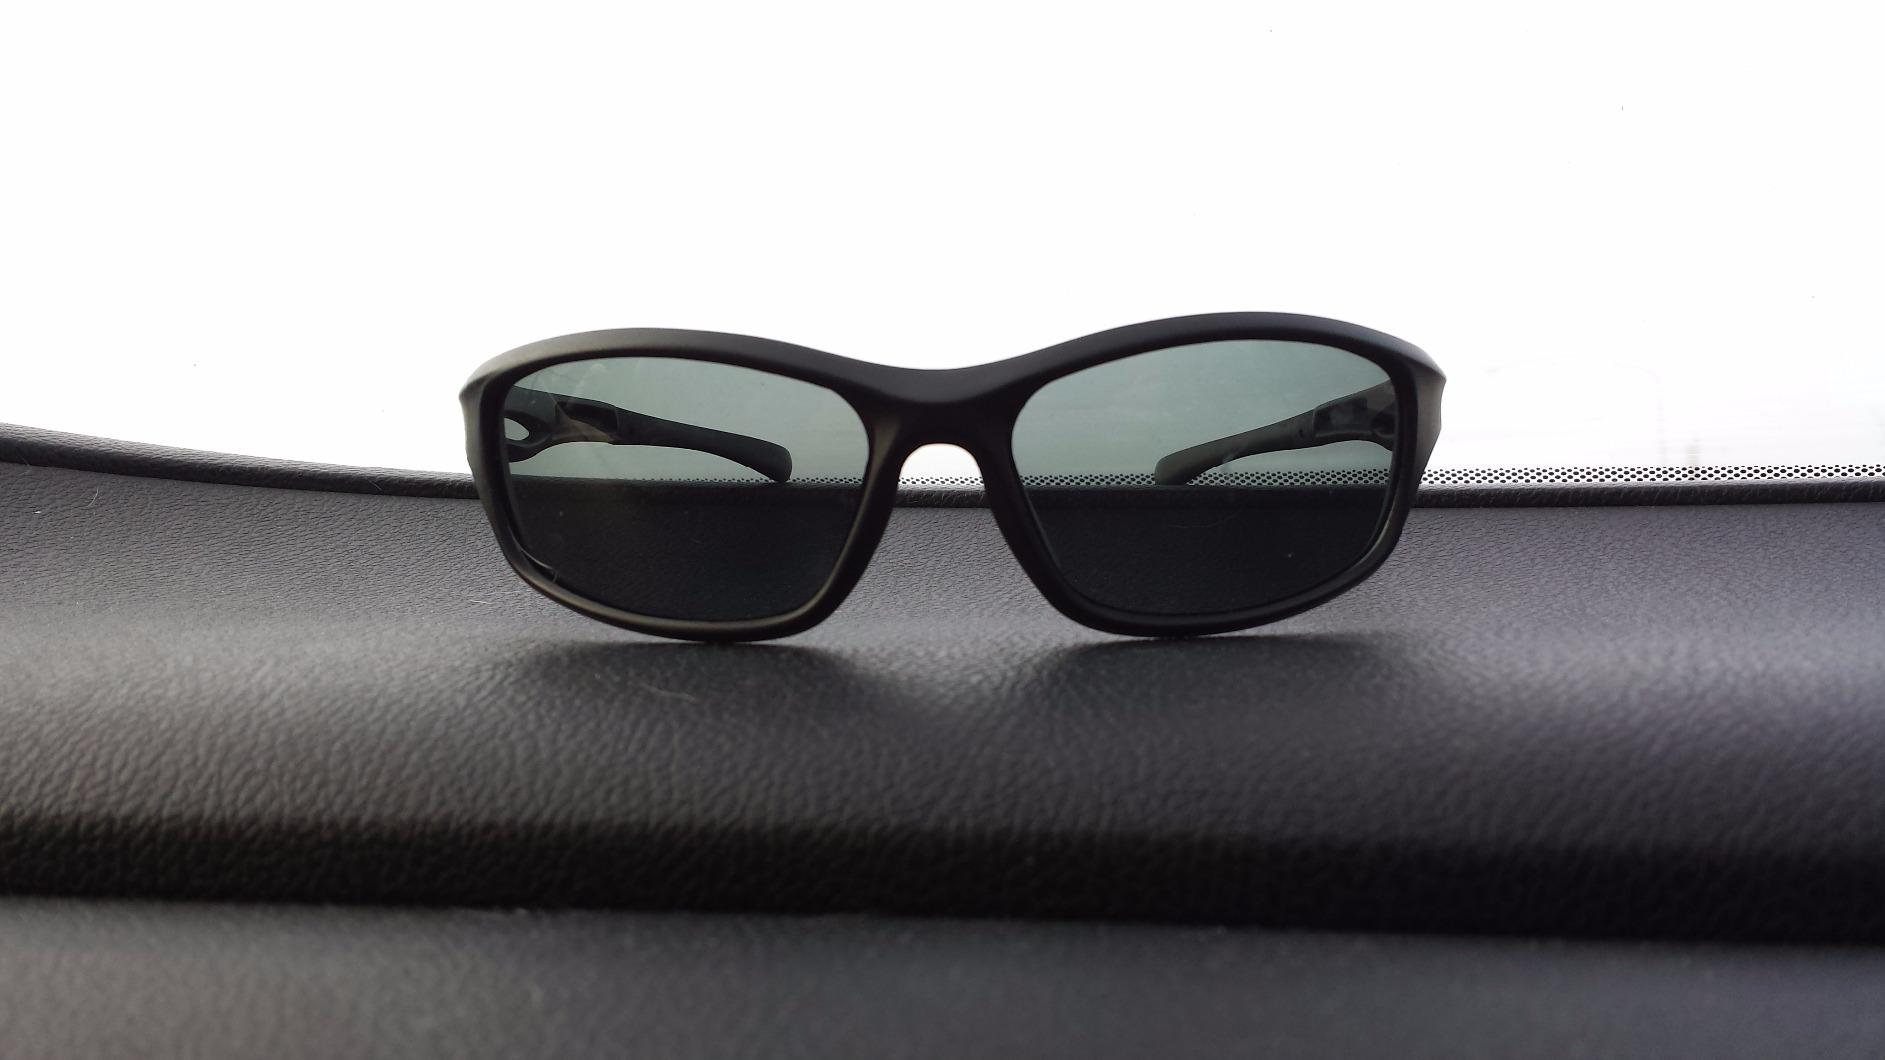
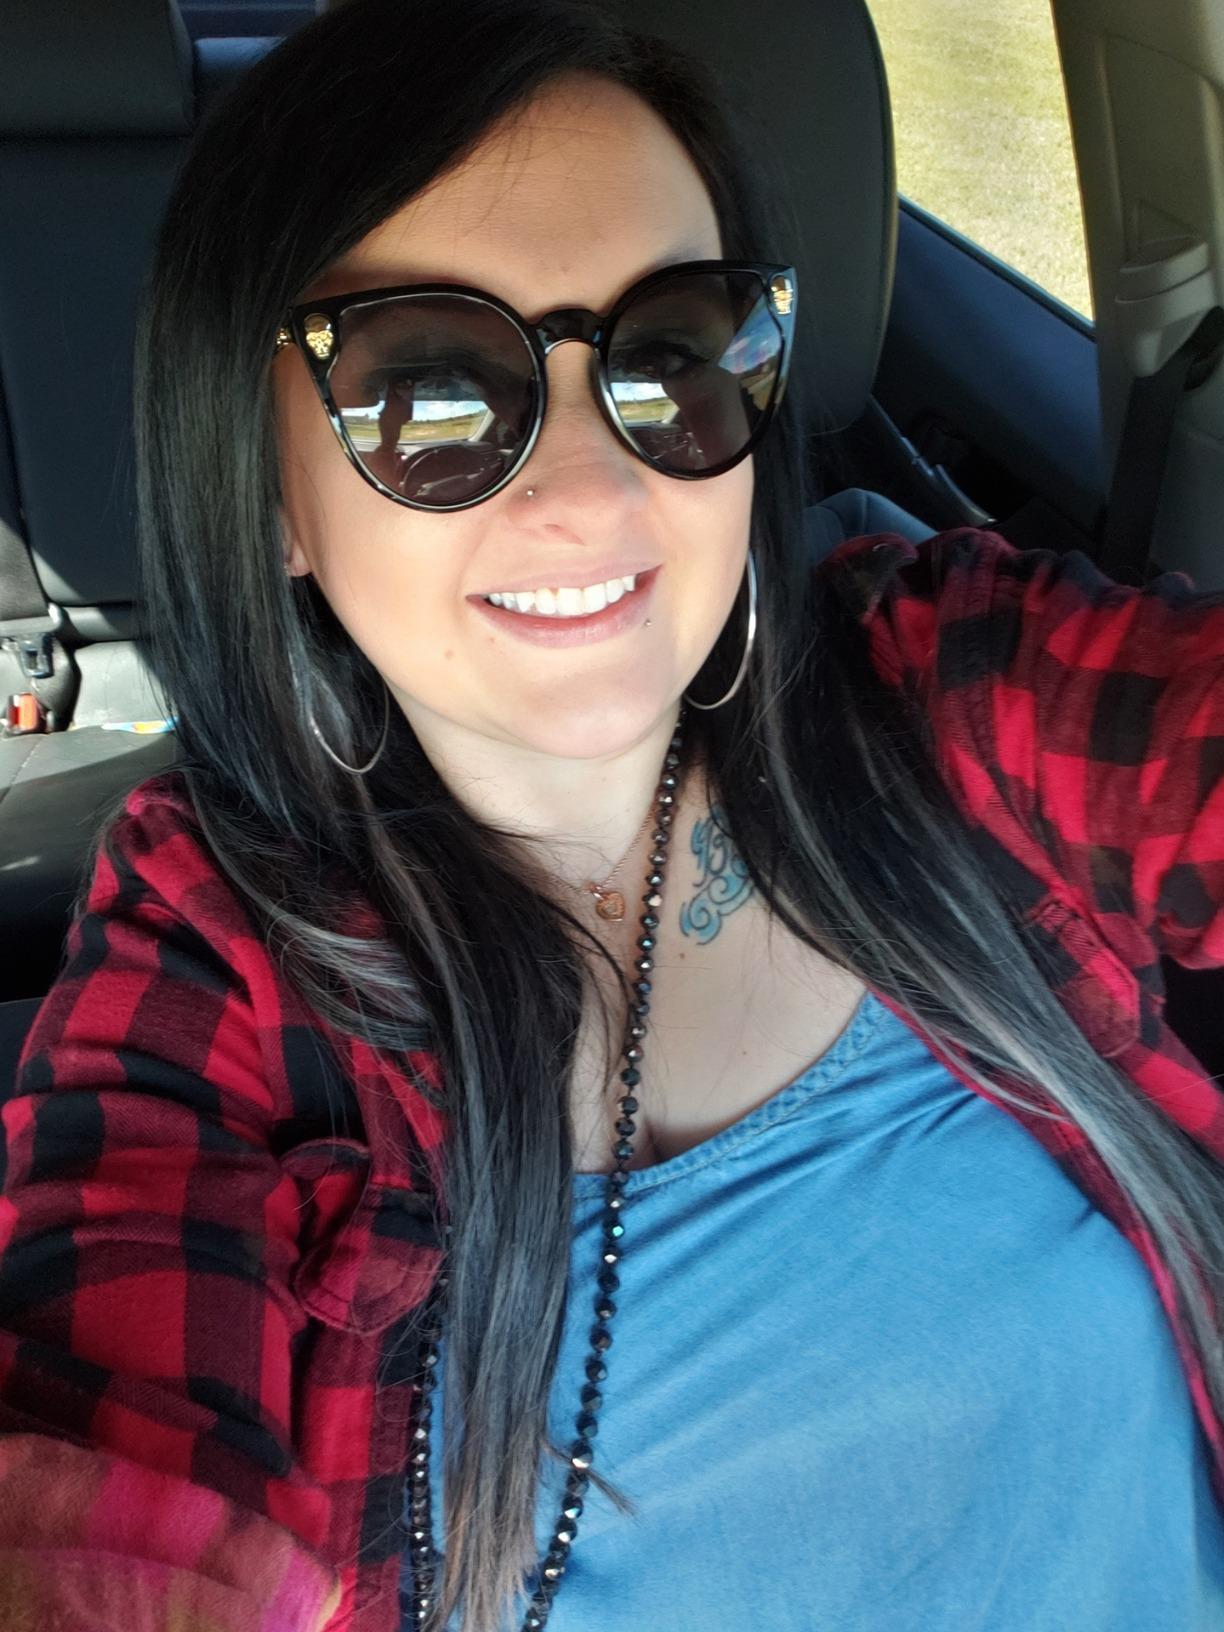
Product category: accessories_sunglasses
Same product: no